The Lawless Nineties

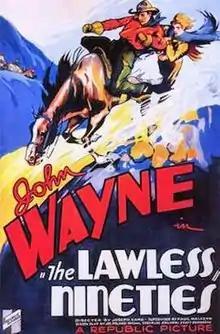
Film poster

The Lawless Nineties is a 1936 American Western film directed by Joseph Kane and starring John Wayne and Lane Chandler as federal agents in Wyoming. The film also stars 19-year-old Ann Rutherford and Gabby Hayes.